Nicholas Sand

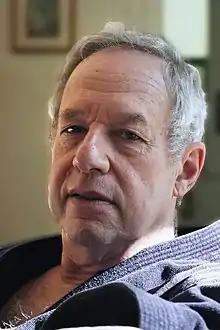
Sand in 2009

Nicholas Sand (born Nicholas Francis Hiskey; May 10, 1941 – April 24, 2017) was a cult figure known in the psychedelic community for his work as a clandestine chemist from 1966 to 1996 for the Brotherhood of Eternal Love. Sand was part of the League for Spiritual Discovery at the Millbrook estate in New York, has been credited as the "first underground chemist on record to have synthesized DMT" and is known for manufacturing large amounts of LSD.